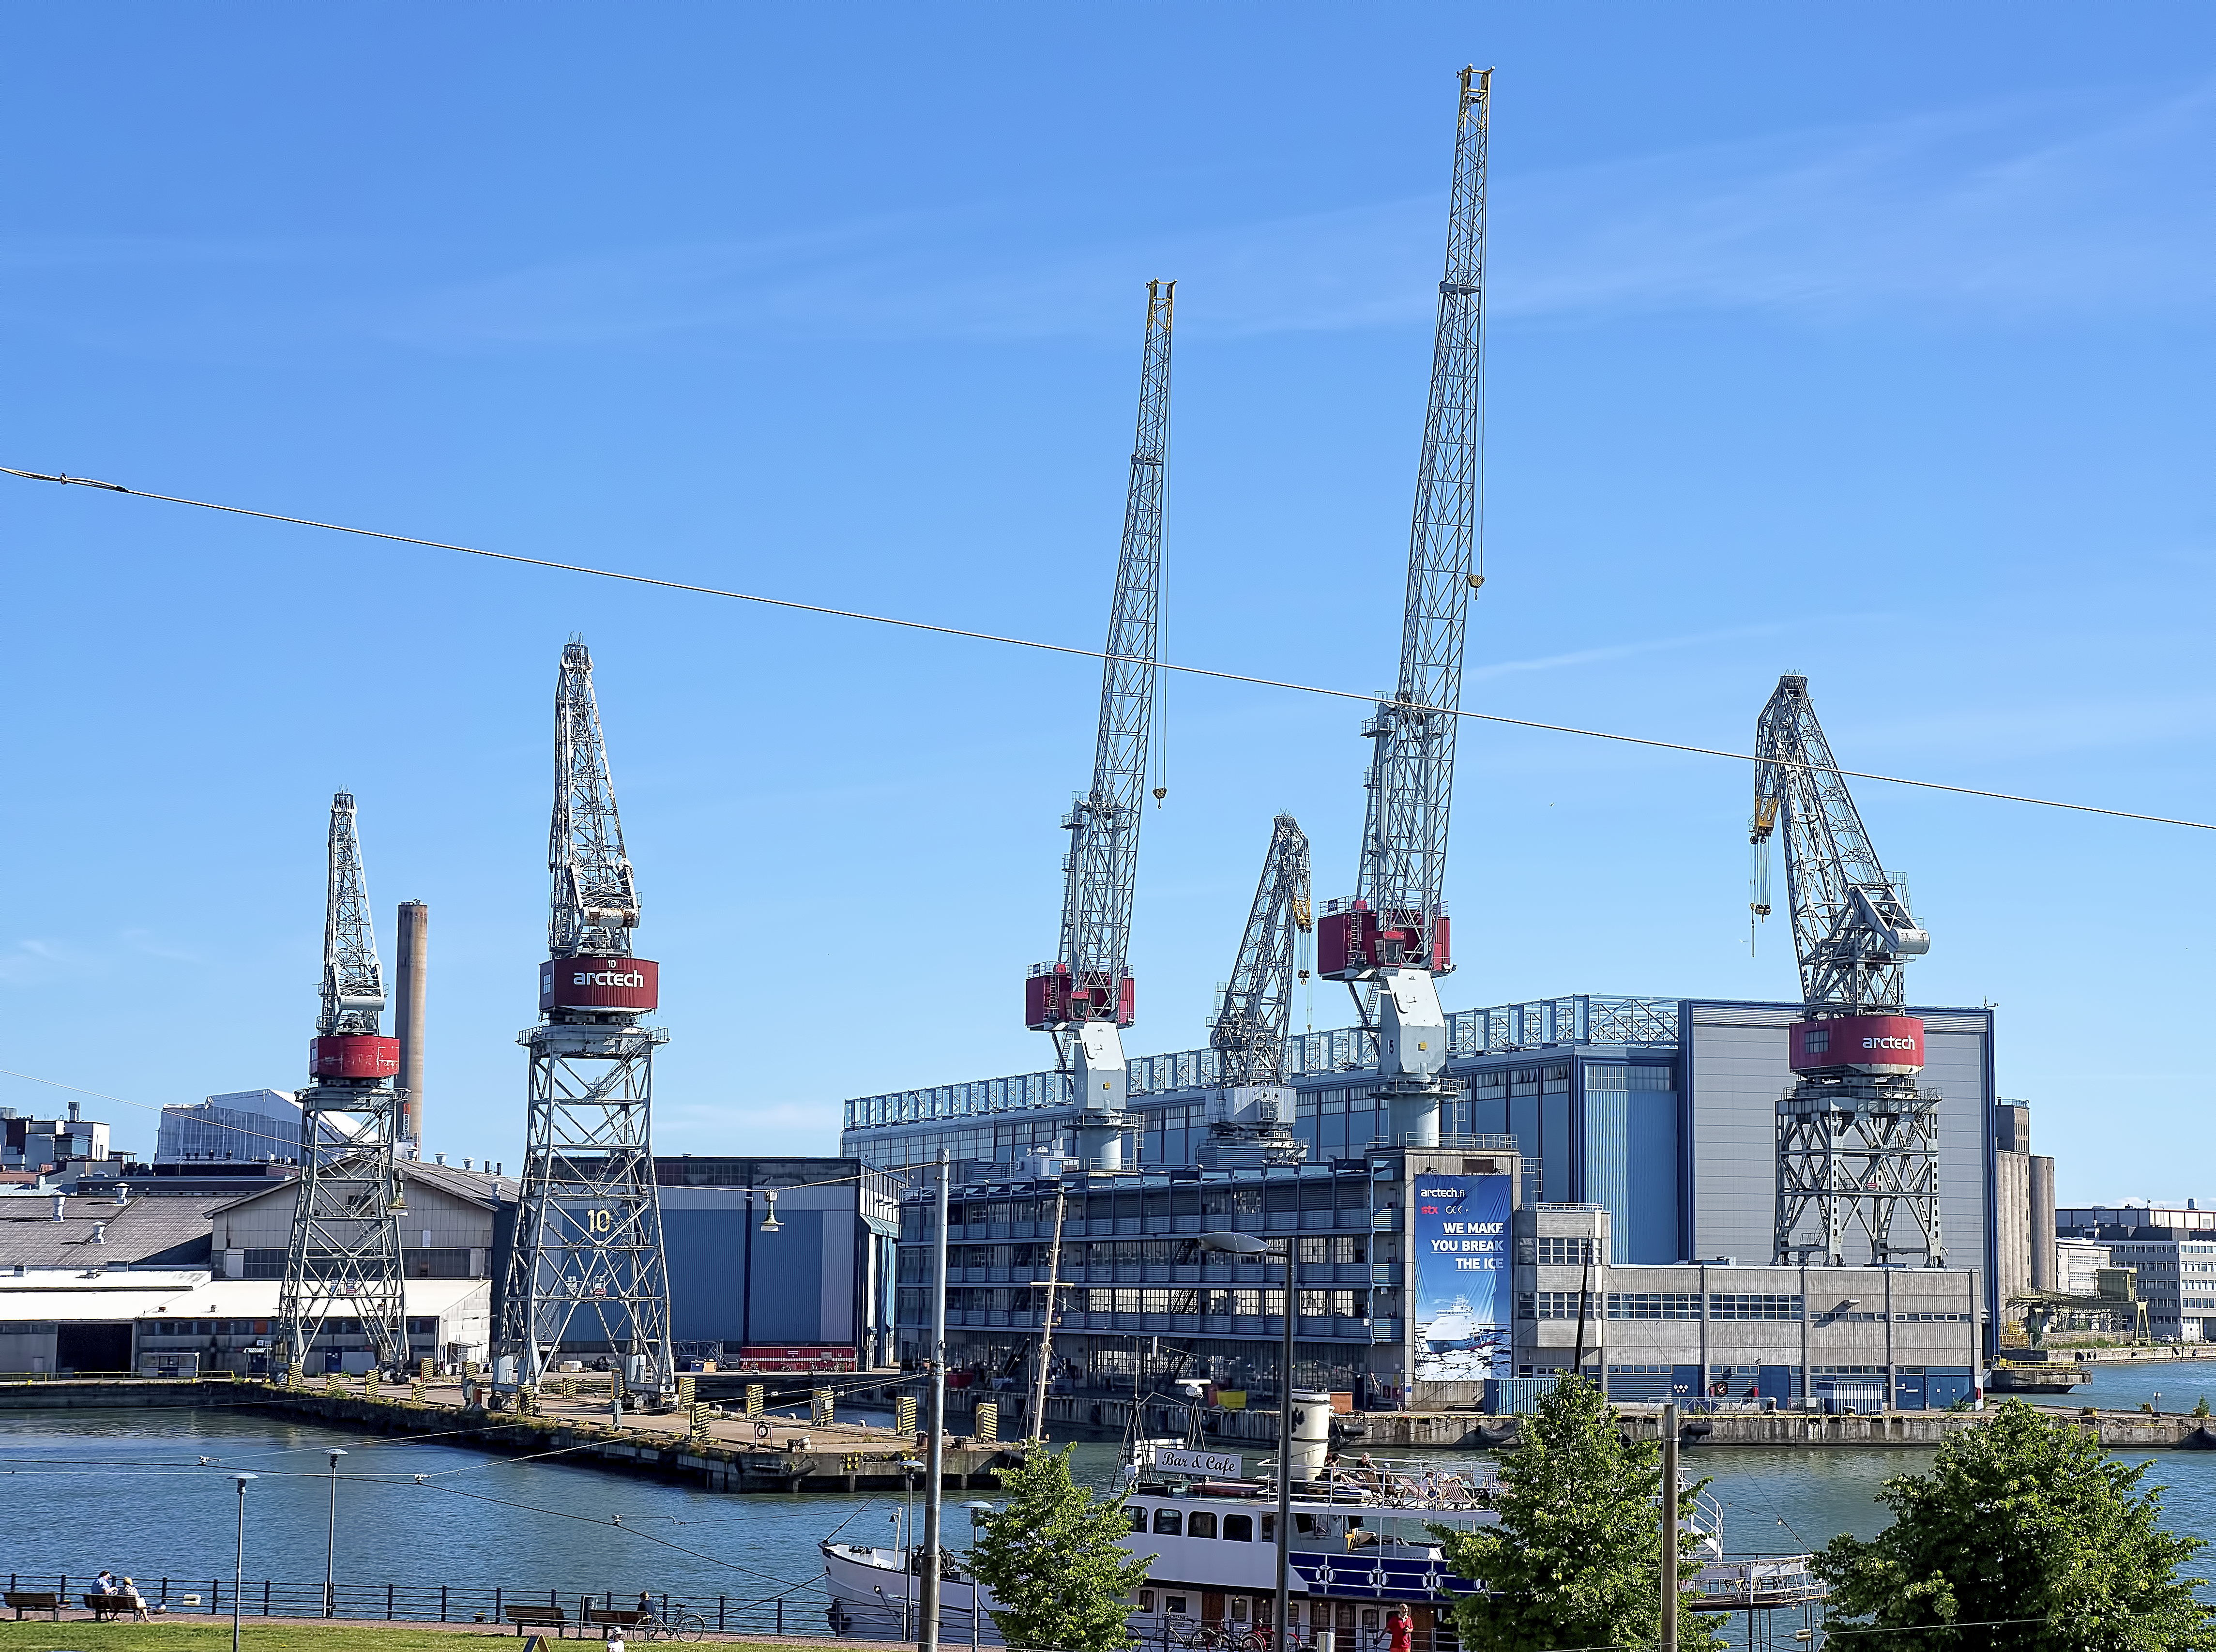
dock, technology, vessel, arctic, cool image, shipyard, years, finland, helsinki, icebreaker, special, 150, cool photo, i, shipbuilding, dockyard, offshore, arctech